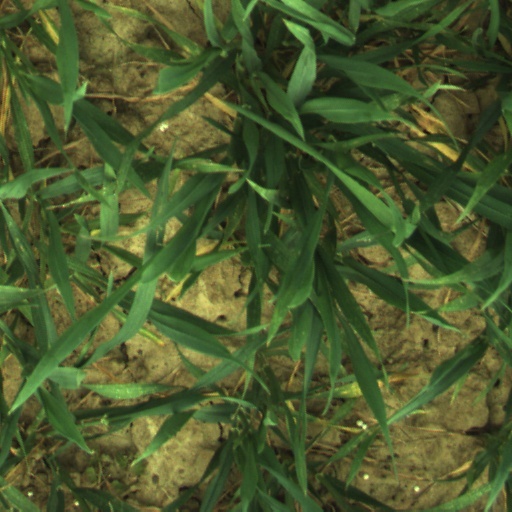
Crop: wheat